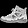
Label: Ankle boot